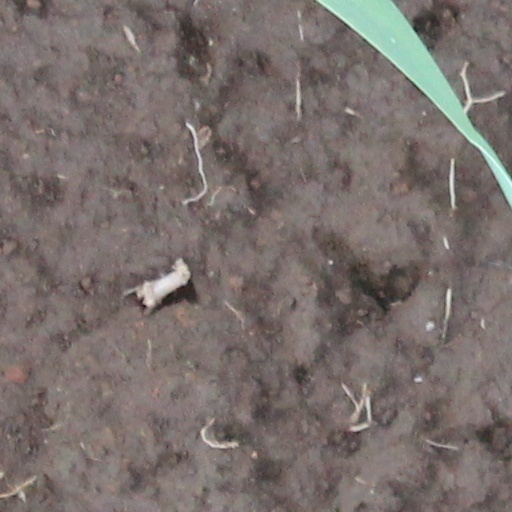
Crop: wheat